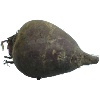
Label: Beetroot 1